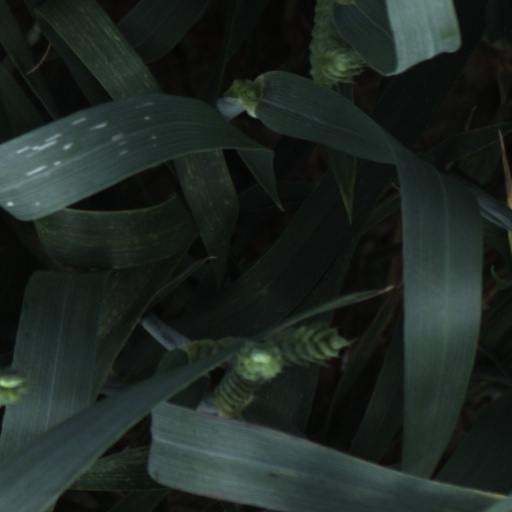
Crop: wheat